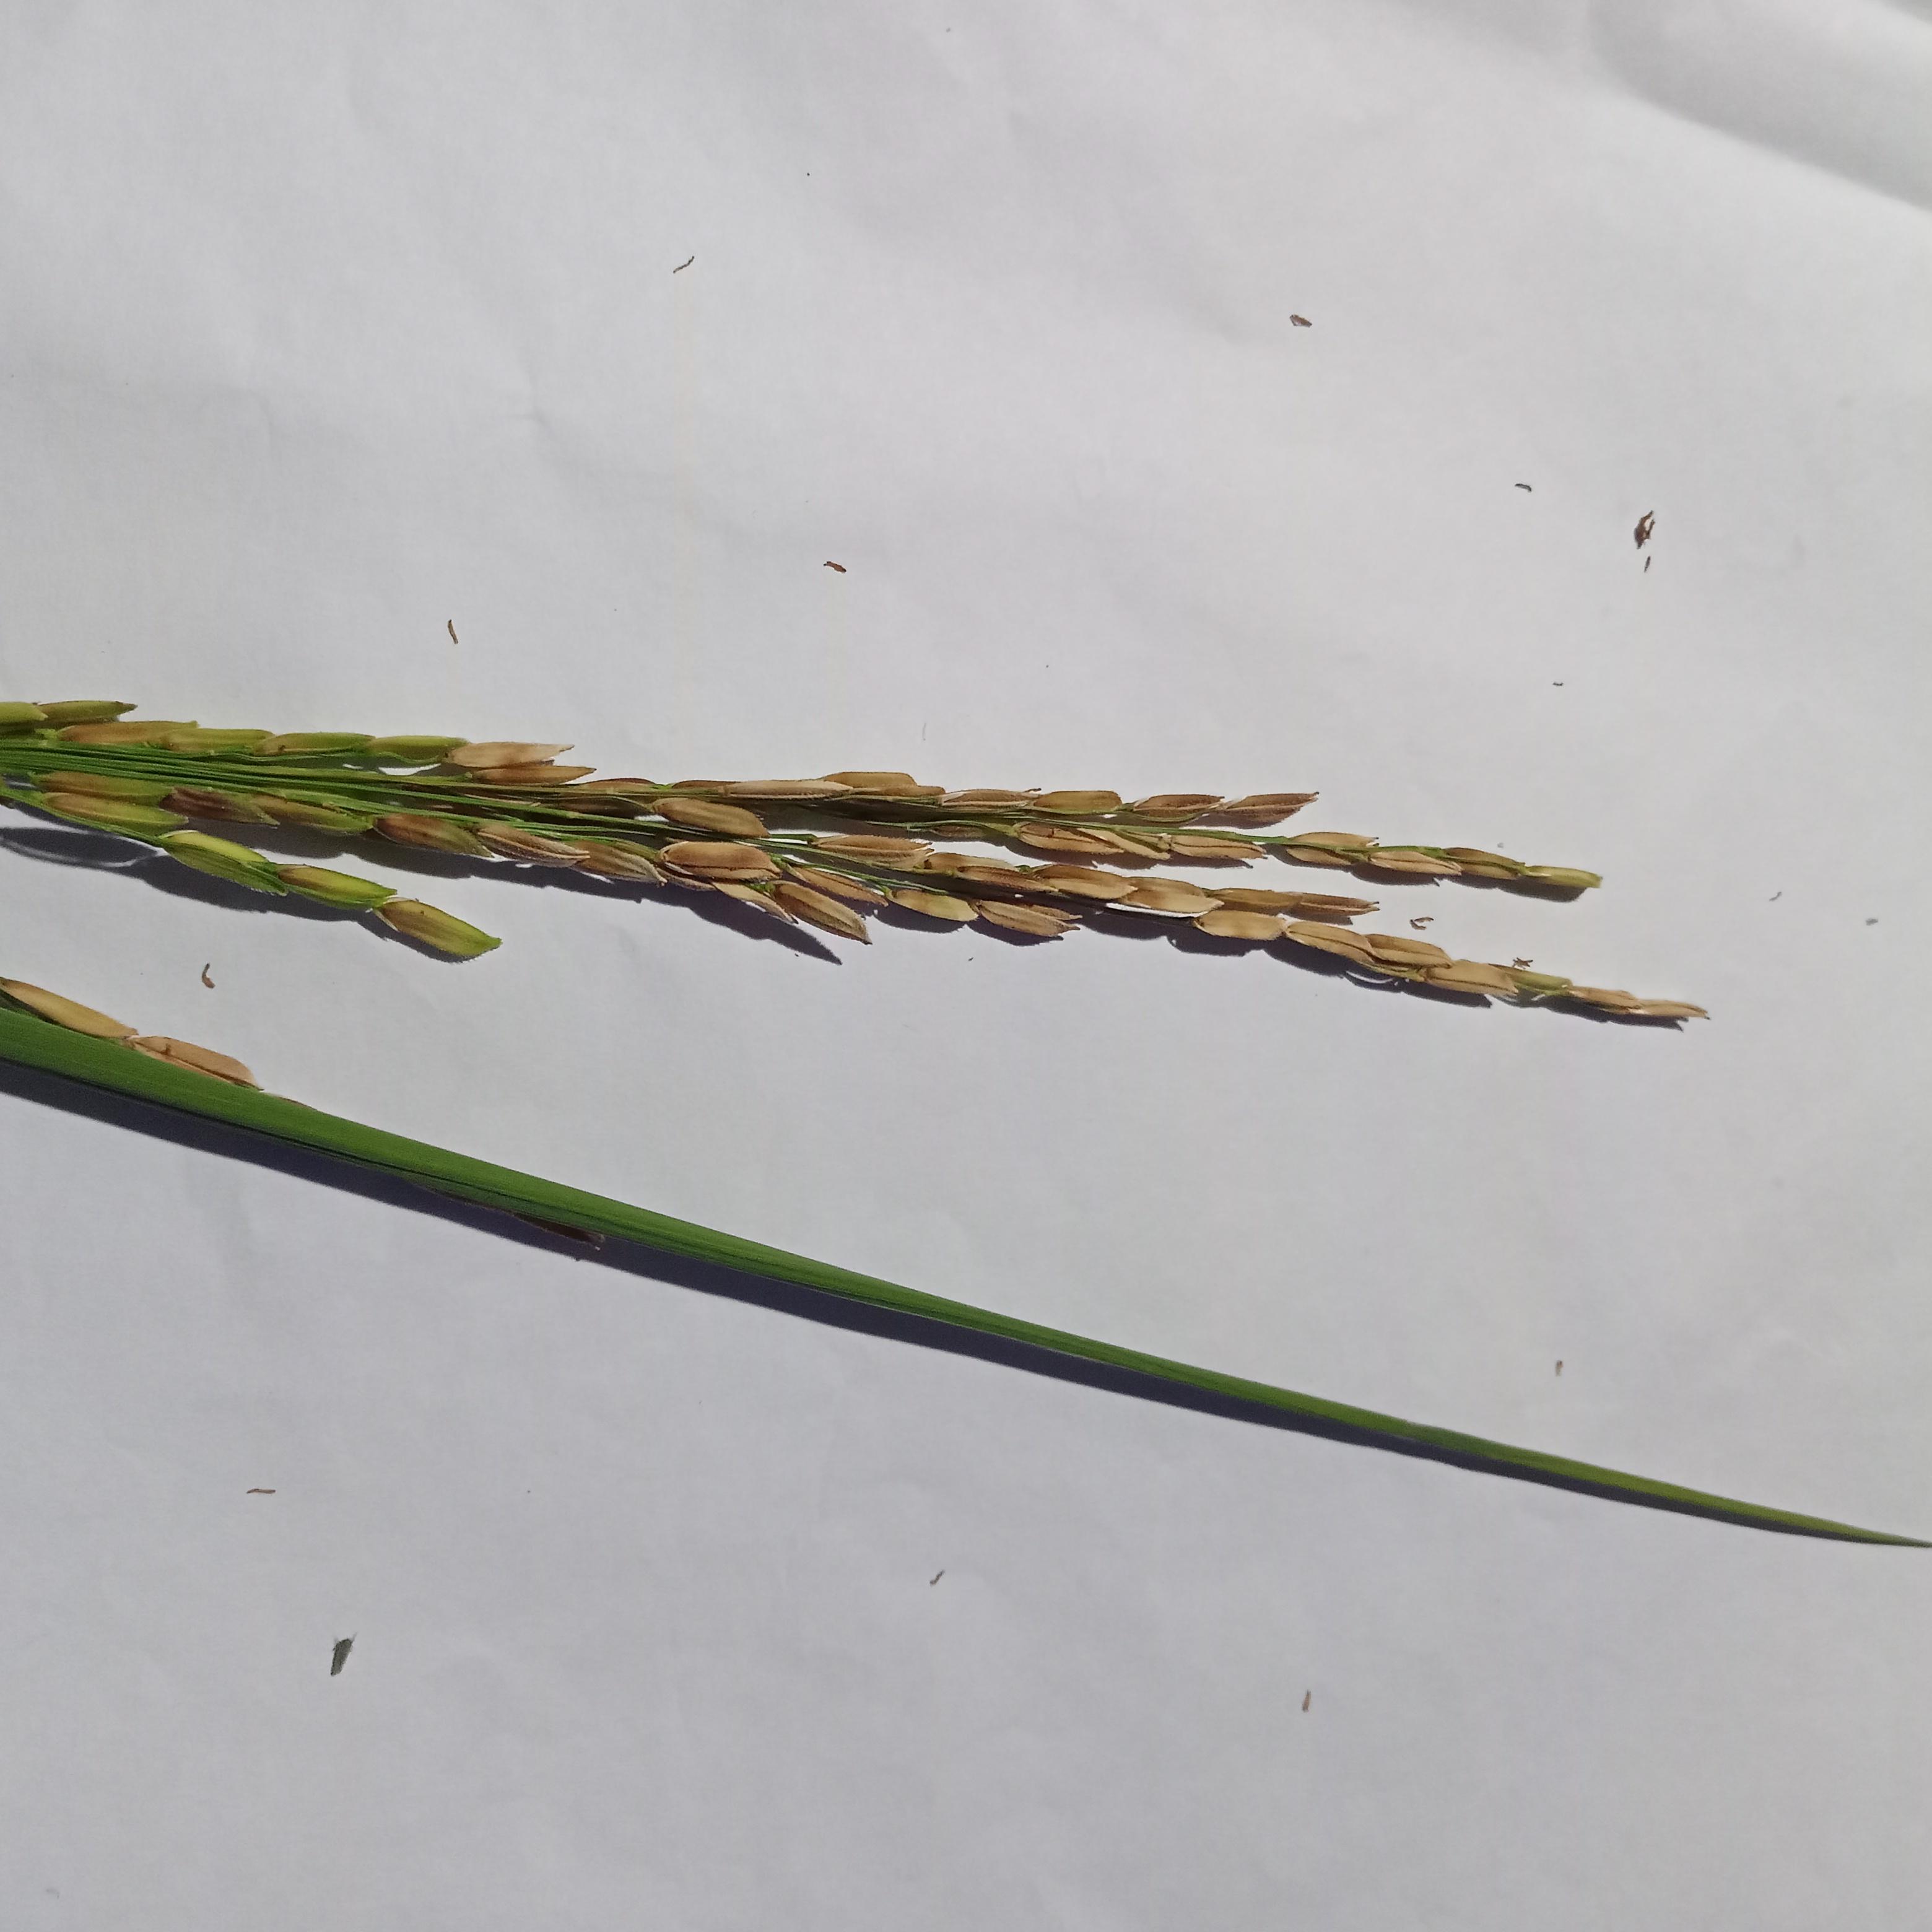
Label: Rice___Neck_Blast